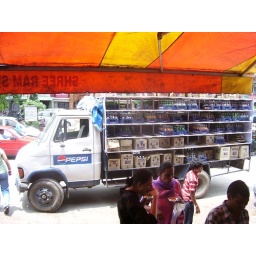
Soda still comes in glass bottles